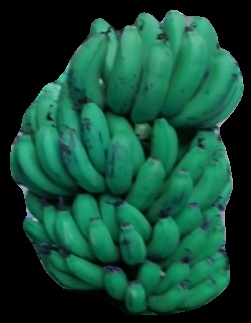
Variety: pachbale
Grade: grade2